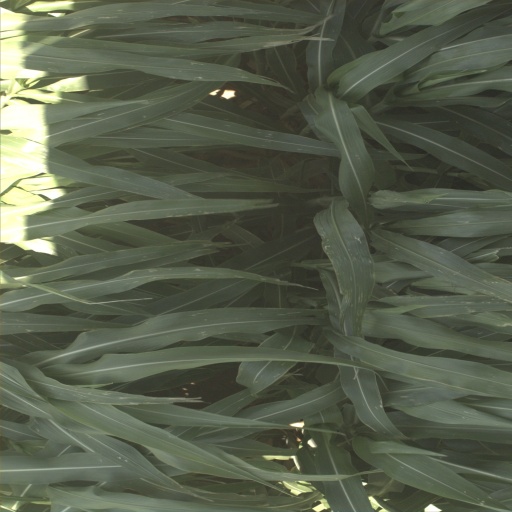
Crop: sorghum